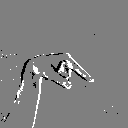
ASL letter: q